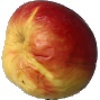
Label: red_yellow_apple